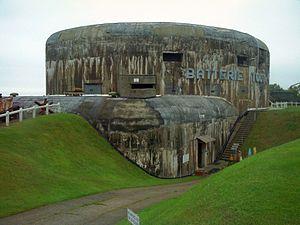
Fortification allemande de la seconde guerre mondiale, élément de la ligne de défense littorale pour la Manche/Mer du Nord, dans la prolongation du ""mur de l'Atlantique"", près du Cap Gris-Nez, département du Pas-de-Calais, Région Nord-Pas-deCalais."
Au cours de la Seconde Guerre mondiale, les canons transmanches étaient des pièces d'artillerie côtière à longue portée, placées sur les côtes de la Manche dans le Kent, en Angleterre et dans le Pas-de-Calais, en France, aux endroits où l'Angleterre est la plus proche de l'Europe continentale. Ils avaient pour objectif de bombarder les navires ennemis dans la Manche ainsi que les villes et les installations militaires.